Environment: real
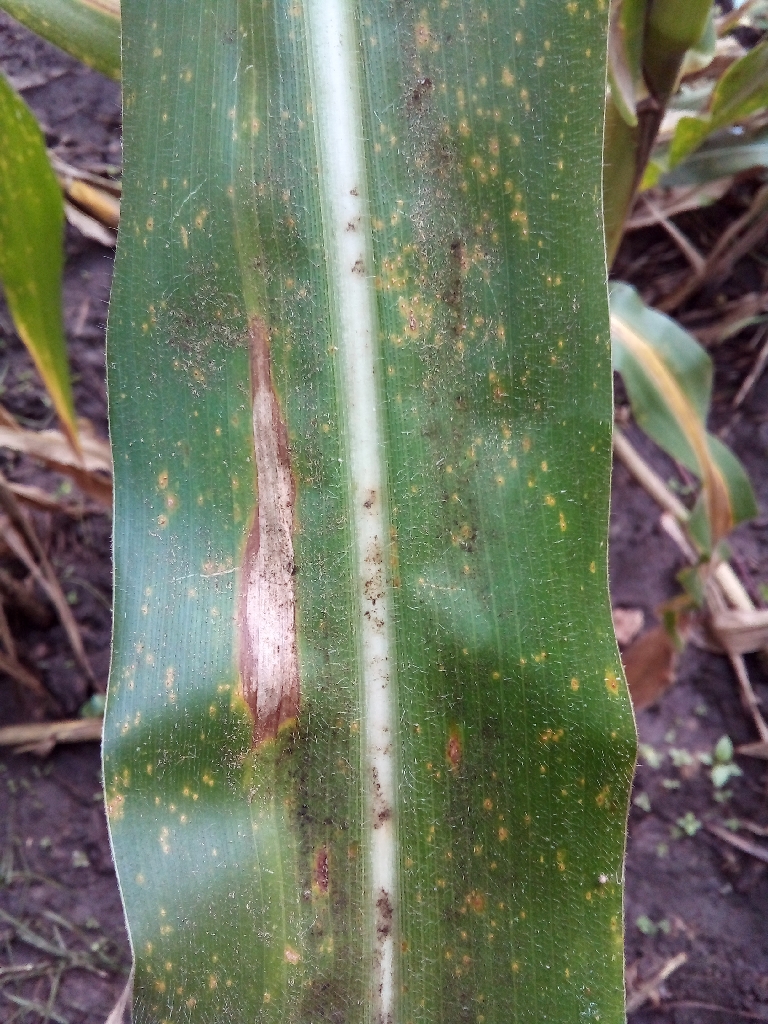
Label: northern_corn_leaf_blight